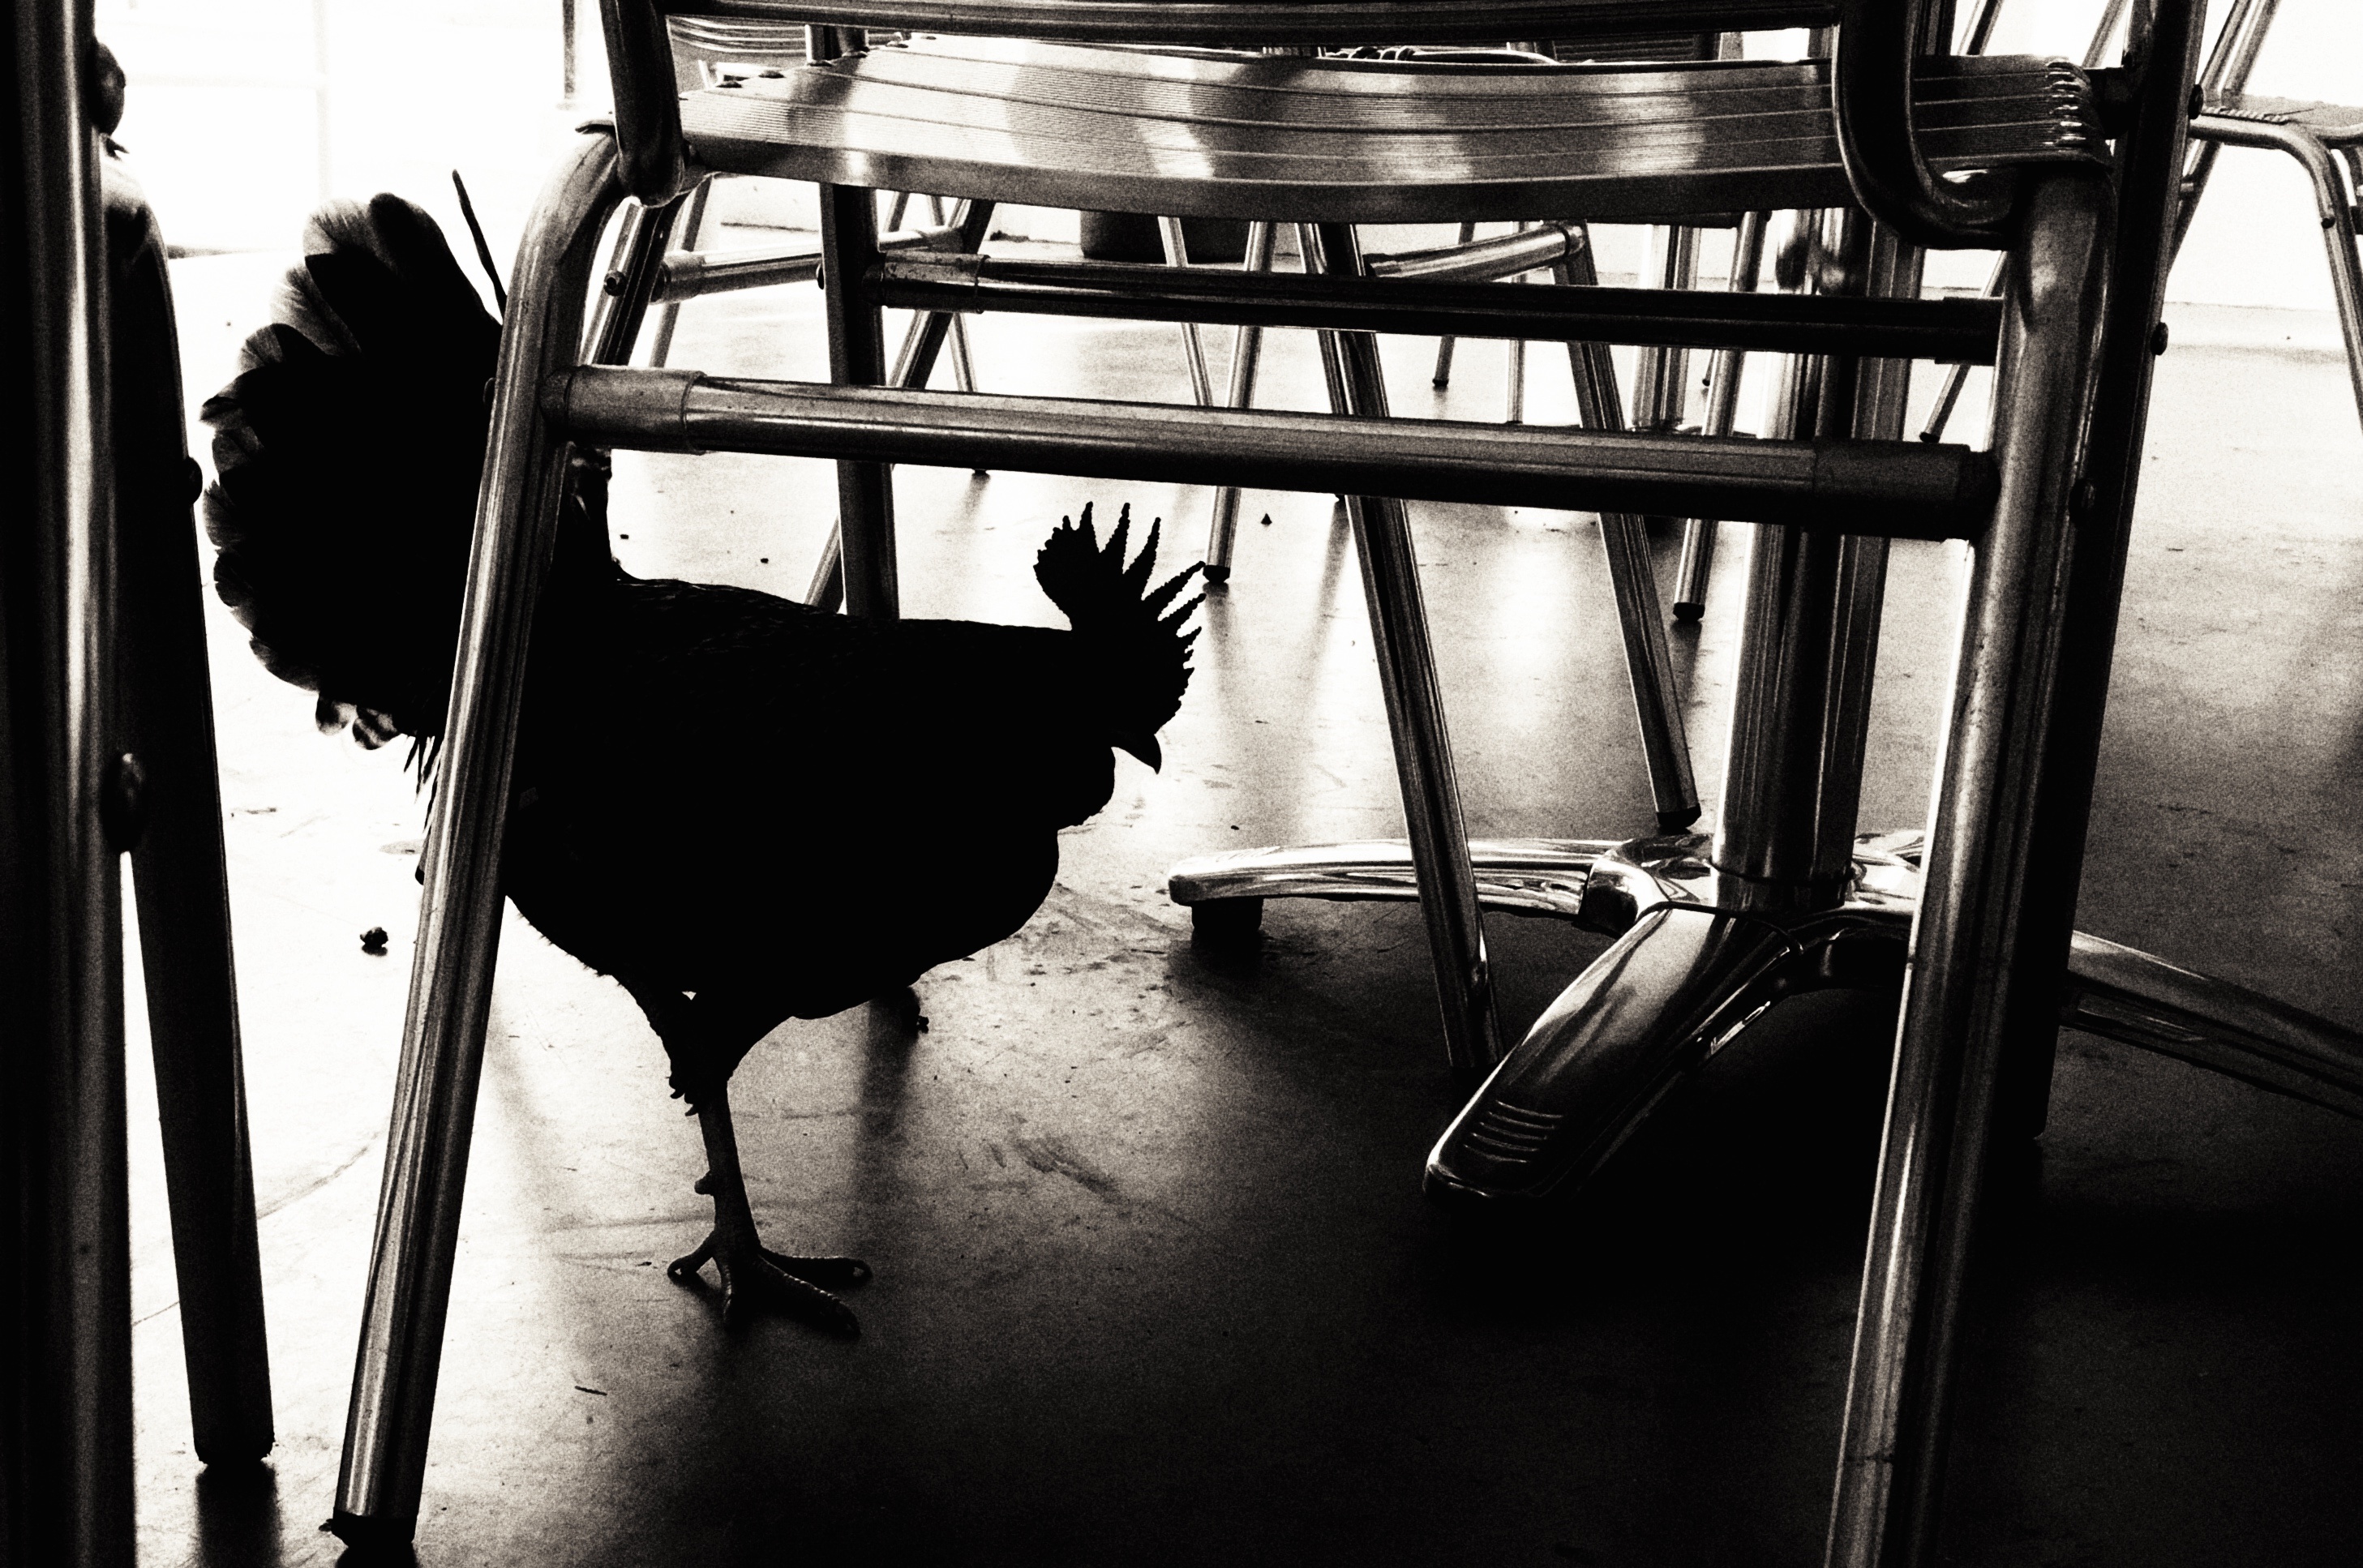
black and white, white, photography, chair, color, black, monochrome, chicken, photograph, monochrome photography, human positions